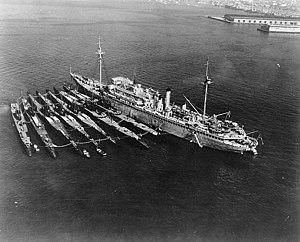
Le USS Holland (AS-3) était un ravitailleur de sous-marins qui a servi au sein de l'United States Navy avant et durant la Seconde Guerre mondiale. Il a été lancé par le Puget Sound Naval Shipyard and Intermediate Maintenance Facility de Bremerton dans l'État de Washington le 12 avril 1926 et était commandité par Elizabeth Saunders Chase, la fille de l'amiral Jehu V. Chase. Il a été commissionné le 1ᵉʳ juin 1926 et son premier commandant fut le commodore John B. Earle. Il a reçu deux service stars et une Navy Unit Commendation au cours de la Seconde Guerre mondiale.
Les V-boats sont un groupe de neuf submersibles de l'United States Navy construits entre la Première et la Seconde Guerre mondiale de 1919 à 1934. Il ne s'agit pas d'une classe de navires à proprement parler puisque ce terme inclut cinq classes de sous-marins différentes mais issu d'un programme de construction commun. Ils se répartissent en trois grands sous-marins rapides, trois grands sous-marins à long rayon d'action et trois sous-marins moyens. Les classes Tambor et Tench sont issues de ces trois derniers bien que plus long et avec des systèmes de propulsion entièrement diesel-électrique.